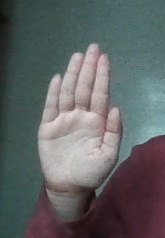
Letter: seen